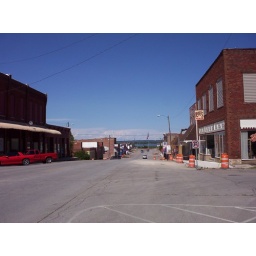
Driving down main street in Elsberry, you can see the water in the distance.06-22-08